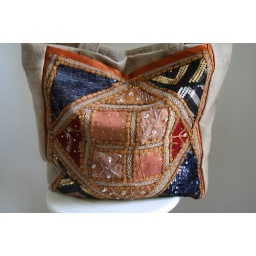
black sequence burlap tote bag by panbeh